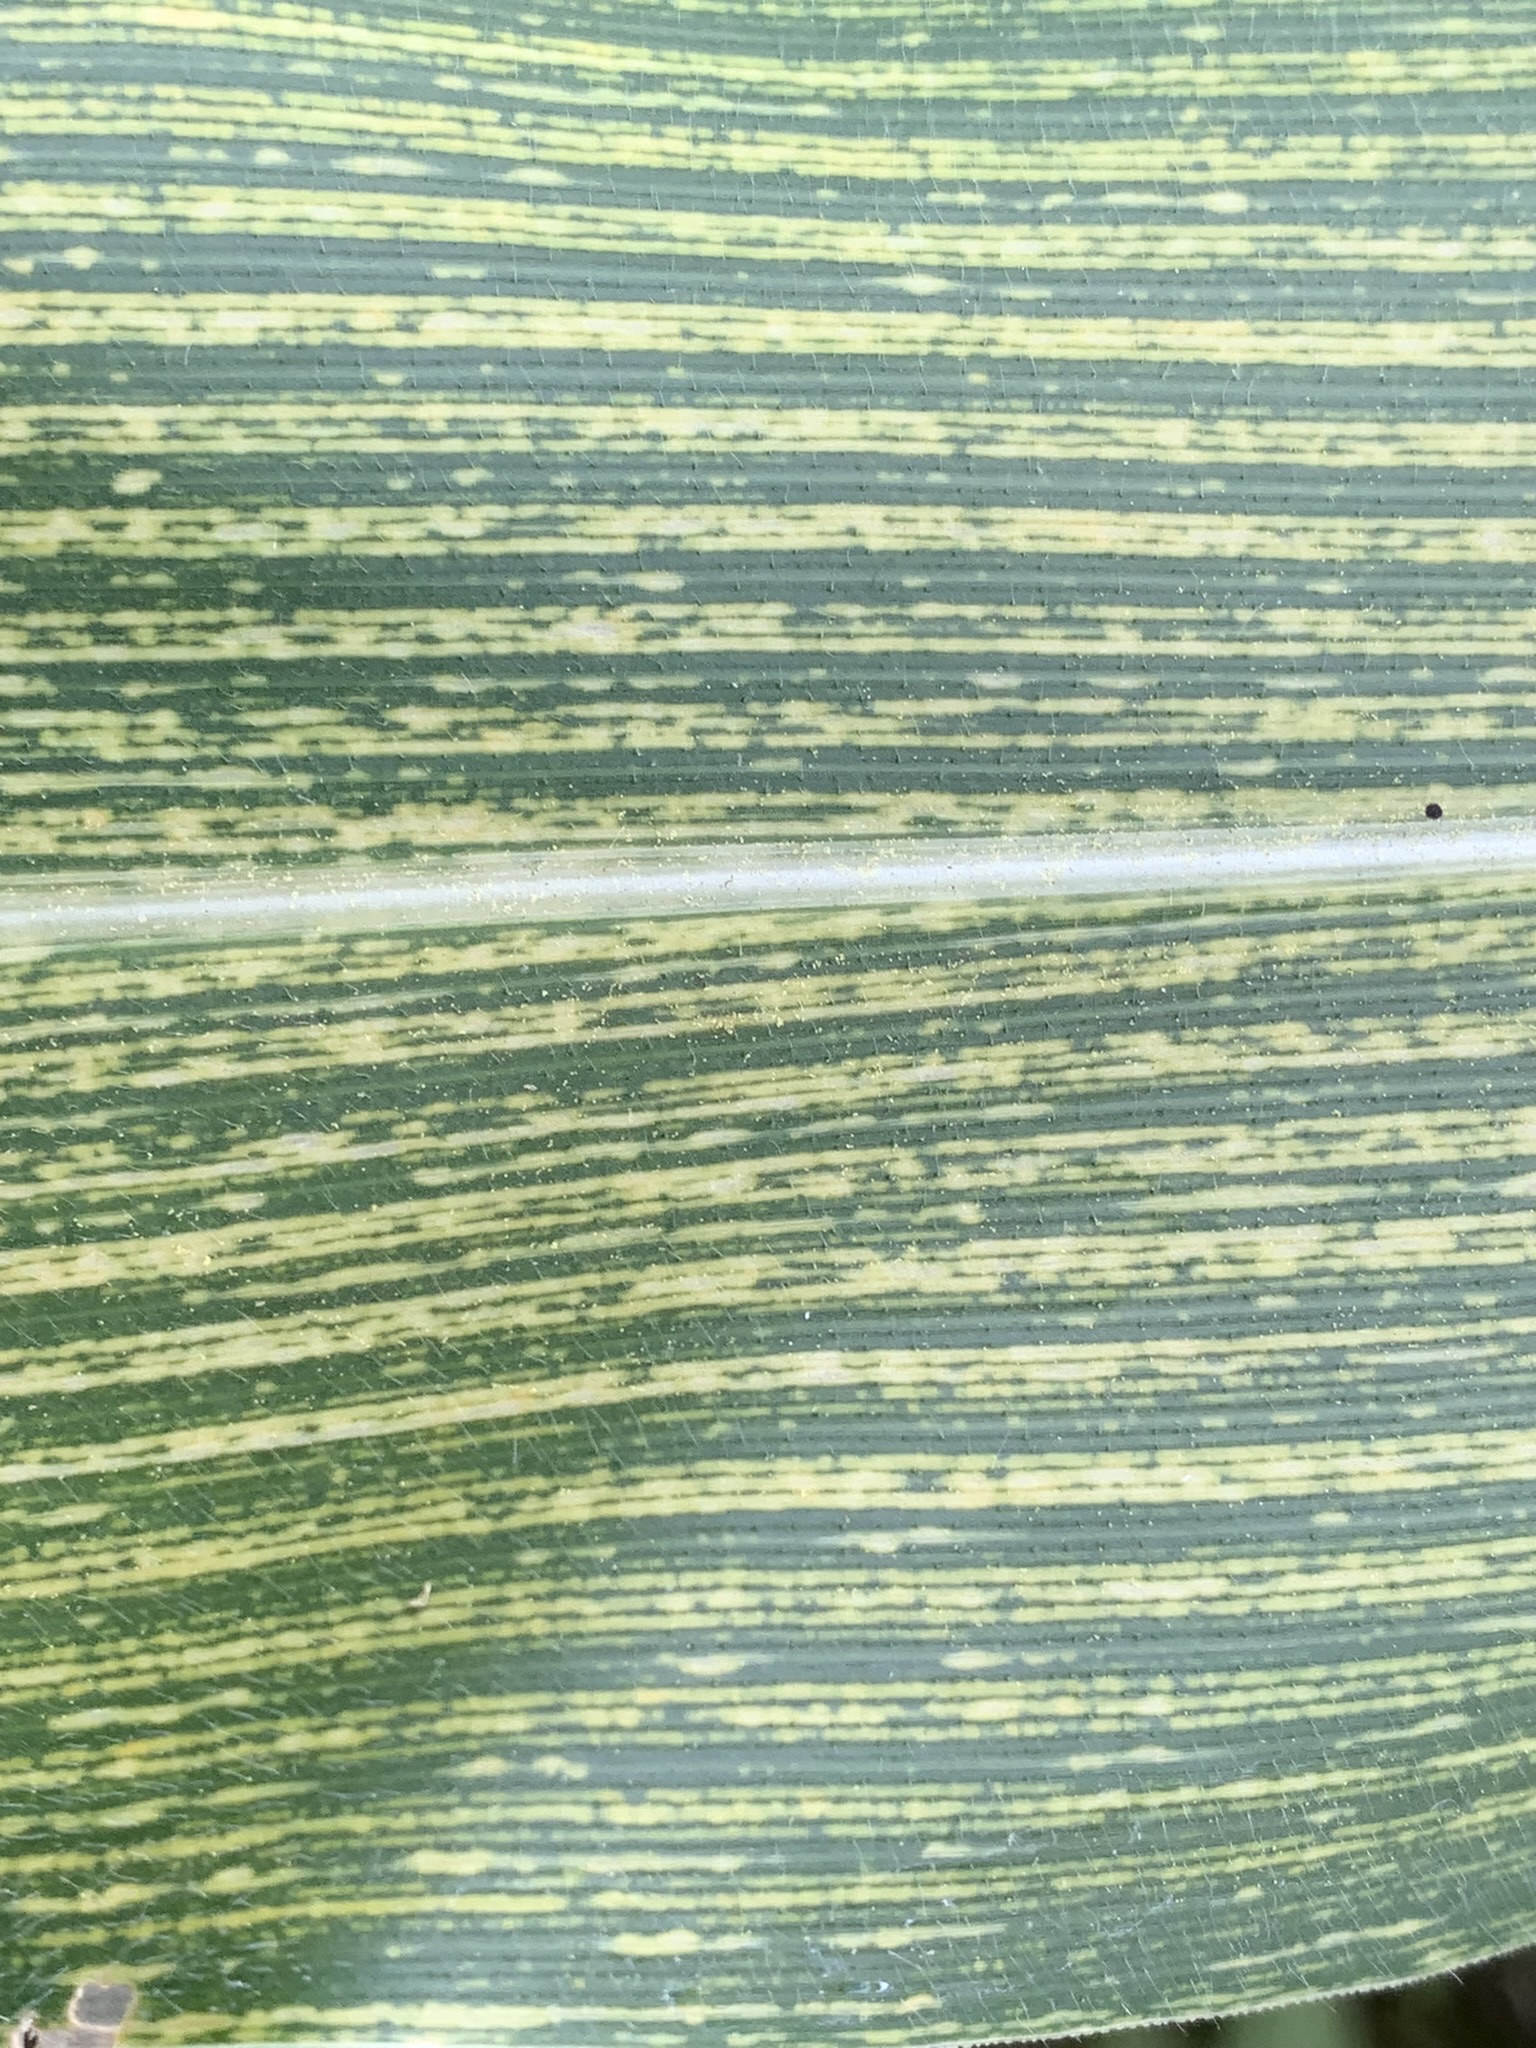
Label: MSV